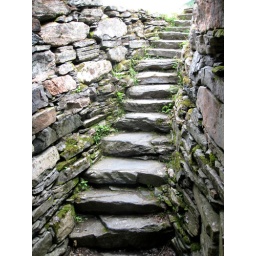
The tower is made of two circular walls with stairs and small chambers in between them.